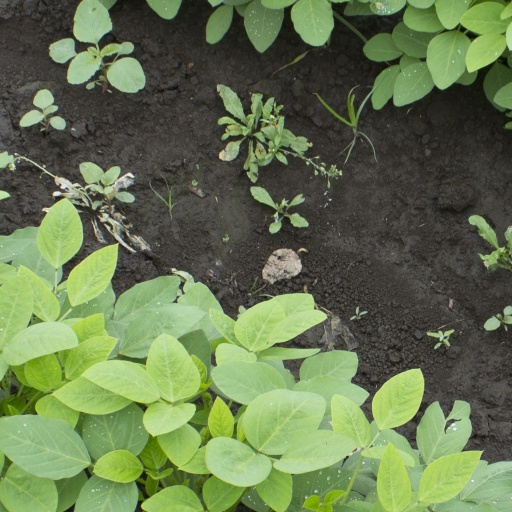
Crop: soybean